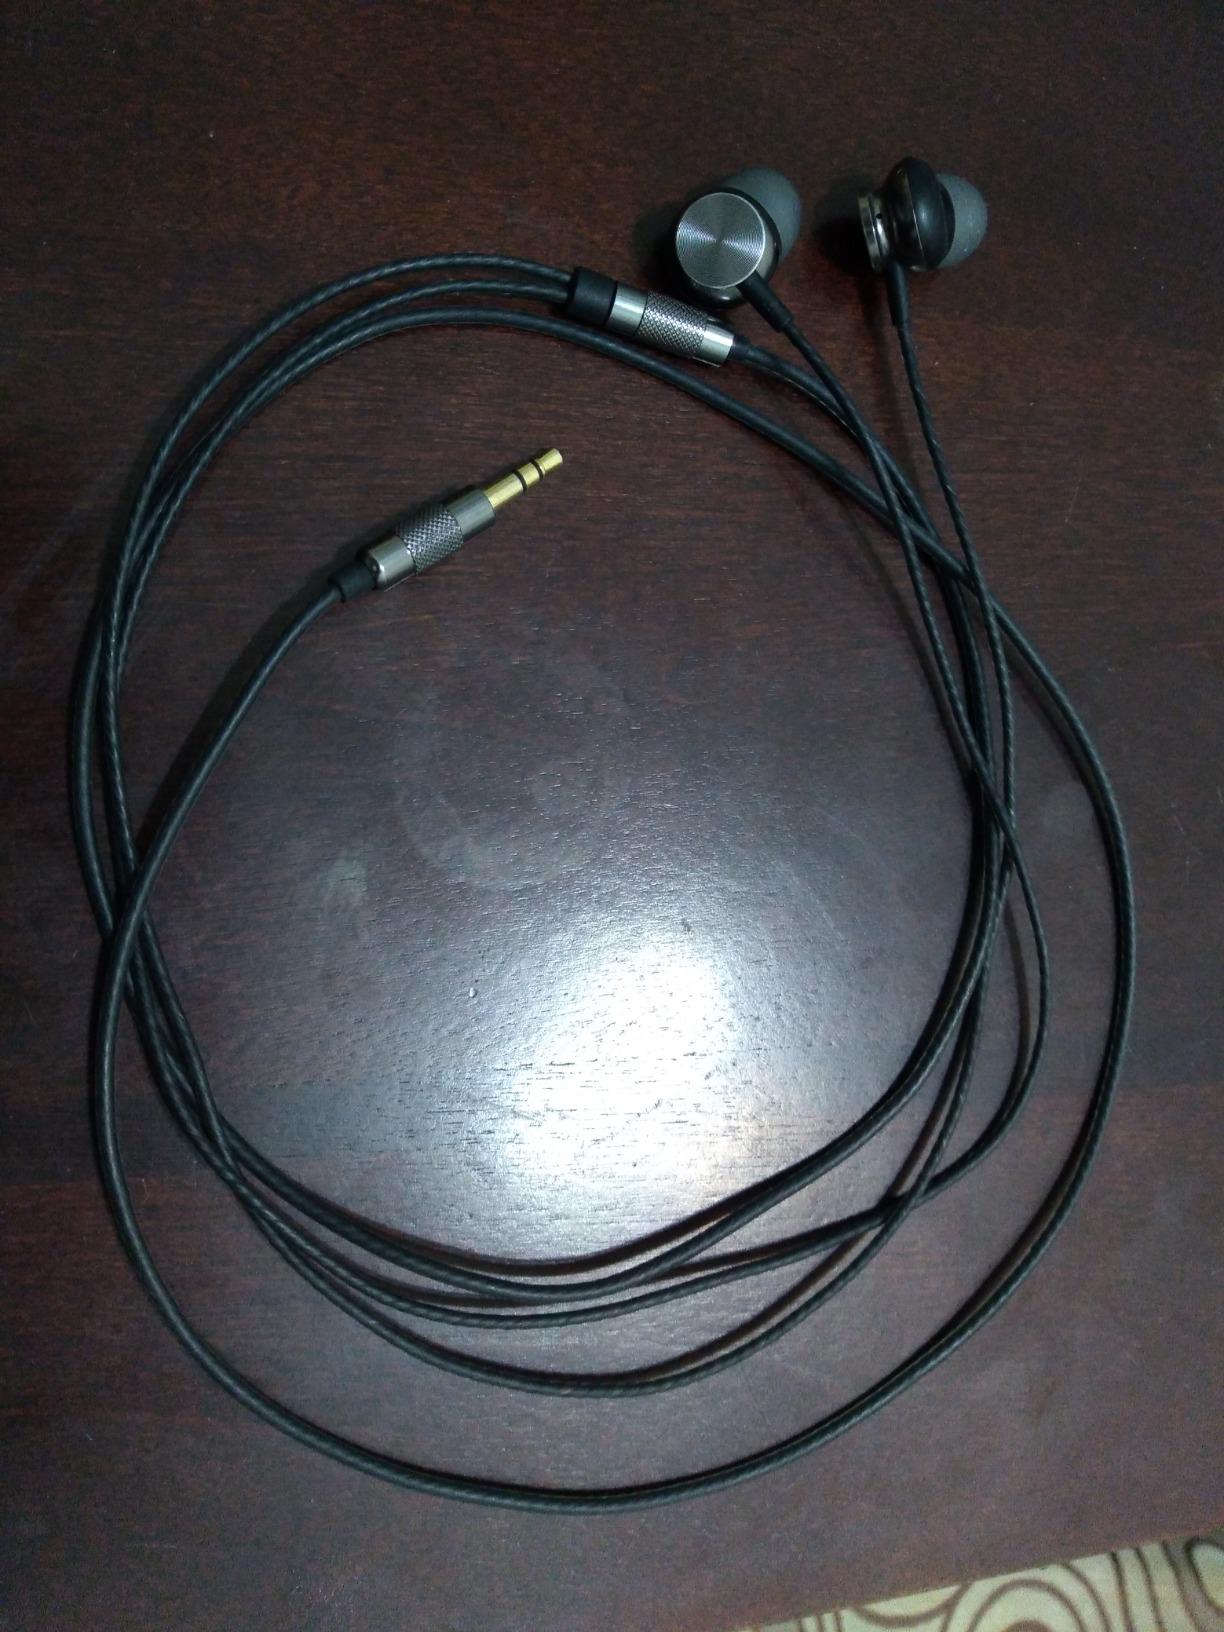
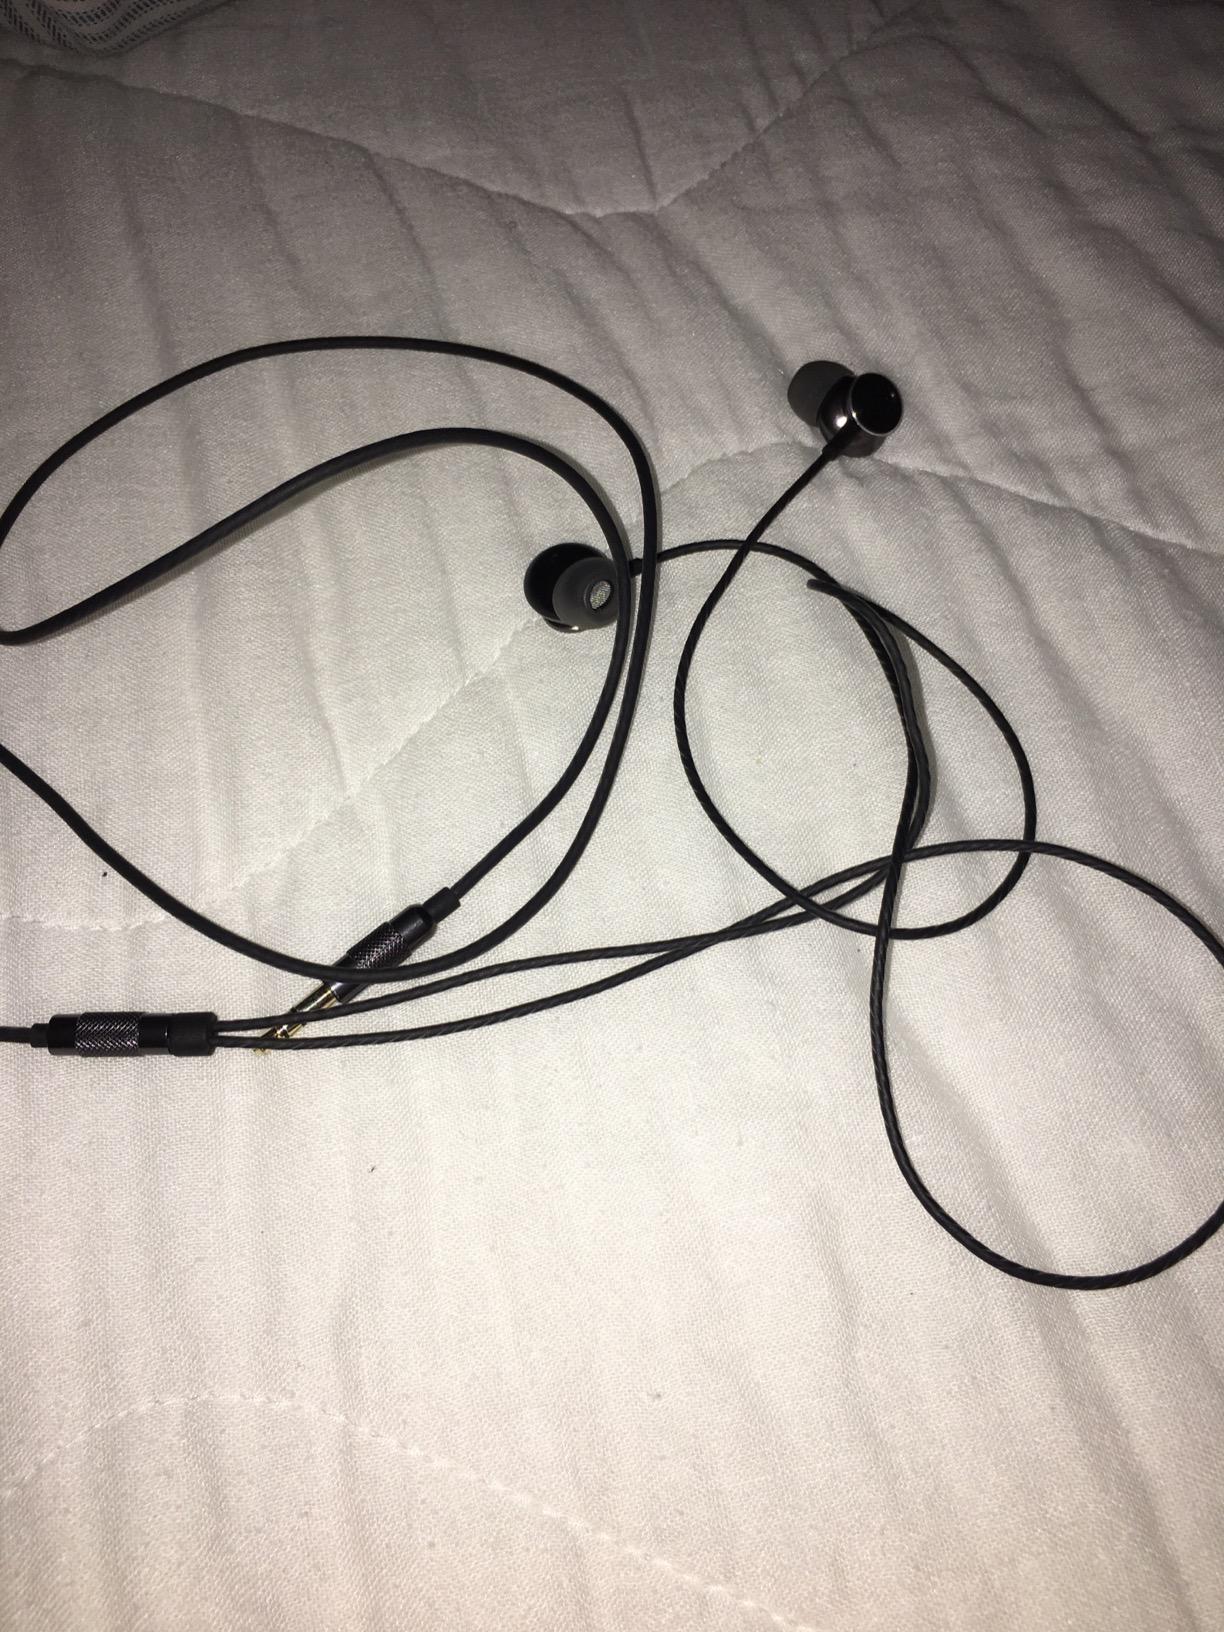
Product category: headphones
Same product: yes